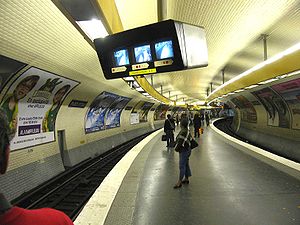
Place d'Italie (metrostation) / Galleri
Place d'Italie er en station på metronettet i Paris, beliggende centralt i 13. arrondissement. Stationen er endestation for metrolinje 5 og desuden station og krydsningspunkt for metrolinjerne 6 og 7. Stationen blev åbnet 24. april 1906 som en del af den metrolinje, der dengang hed 2 Sud. Stationen var i STIF's statistik for 2004 den ottende mest trafikerede station i Paris med 13,10 millioner passagerer.